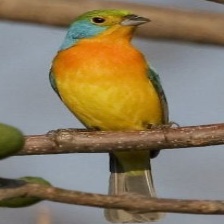
Species: ORANGE BRESTED BUNTING
Scientific name: PASSERINA LECLANCHERII
ImageNet parent category: indigo_bunting